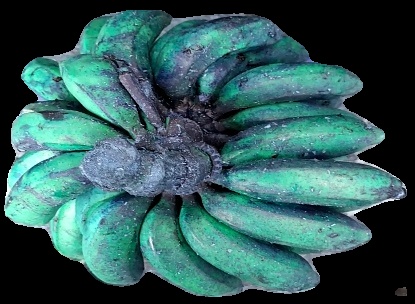
Variety: rasbale
Grade: grade3